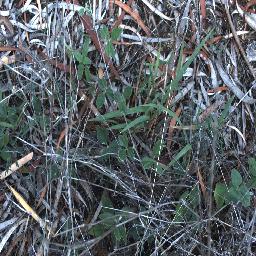
Label: negative